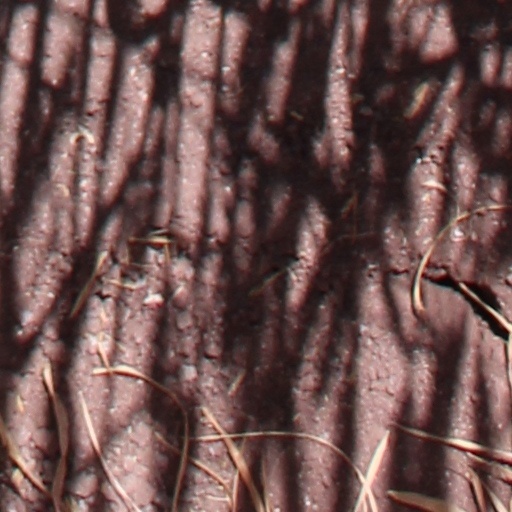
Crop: wheat